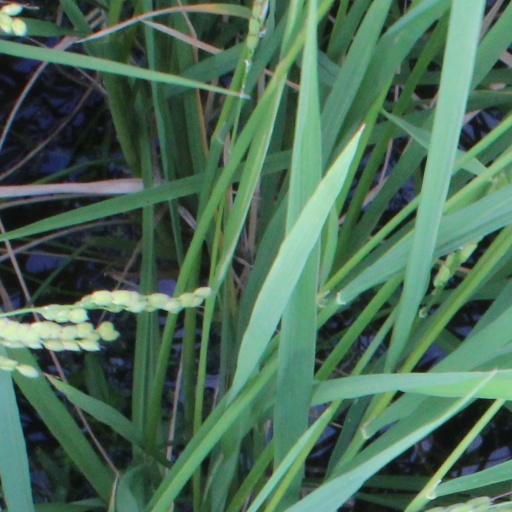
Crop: rice